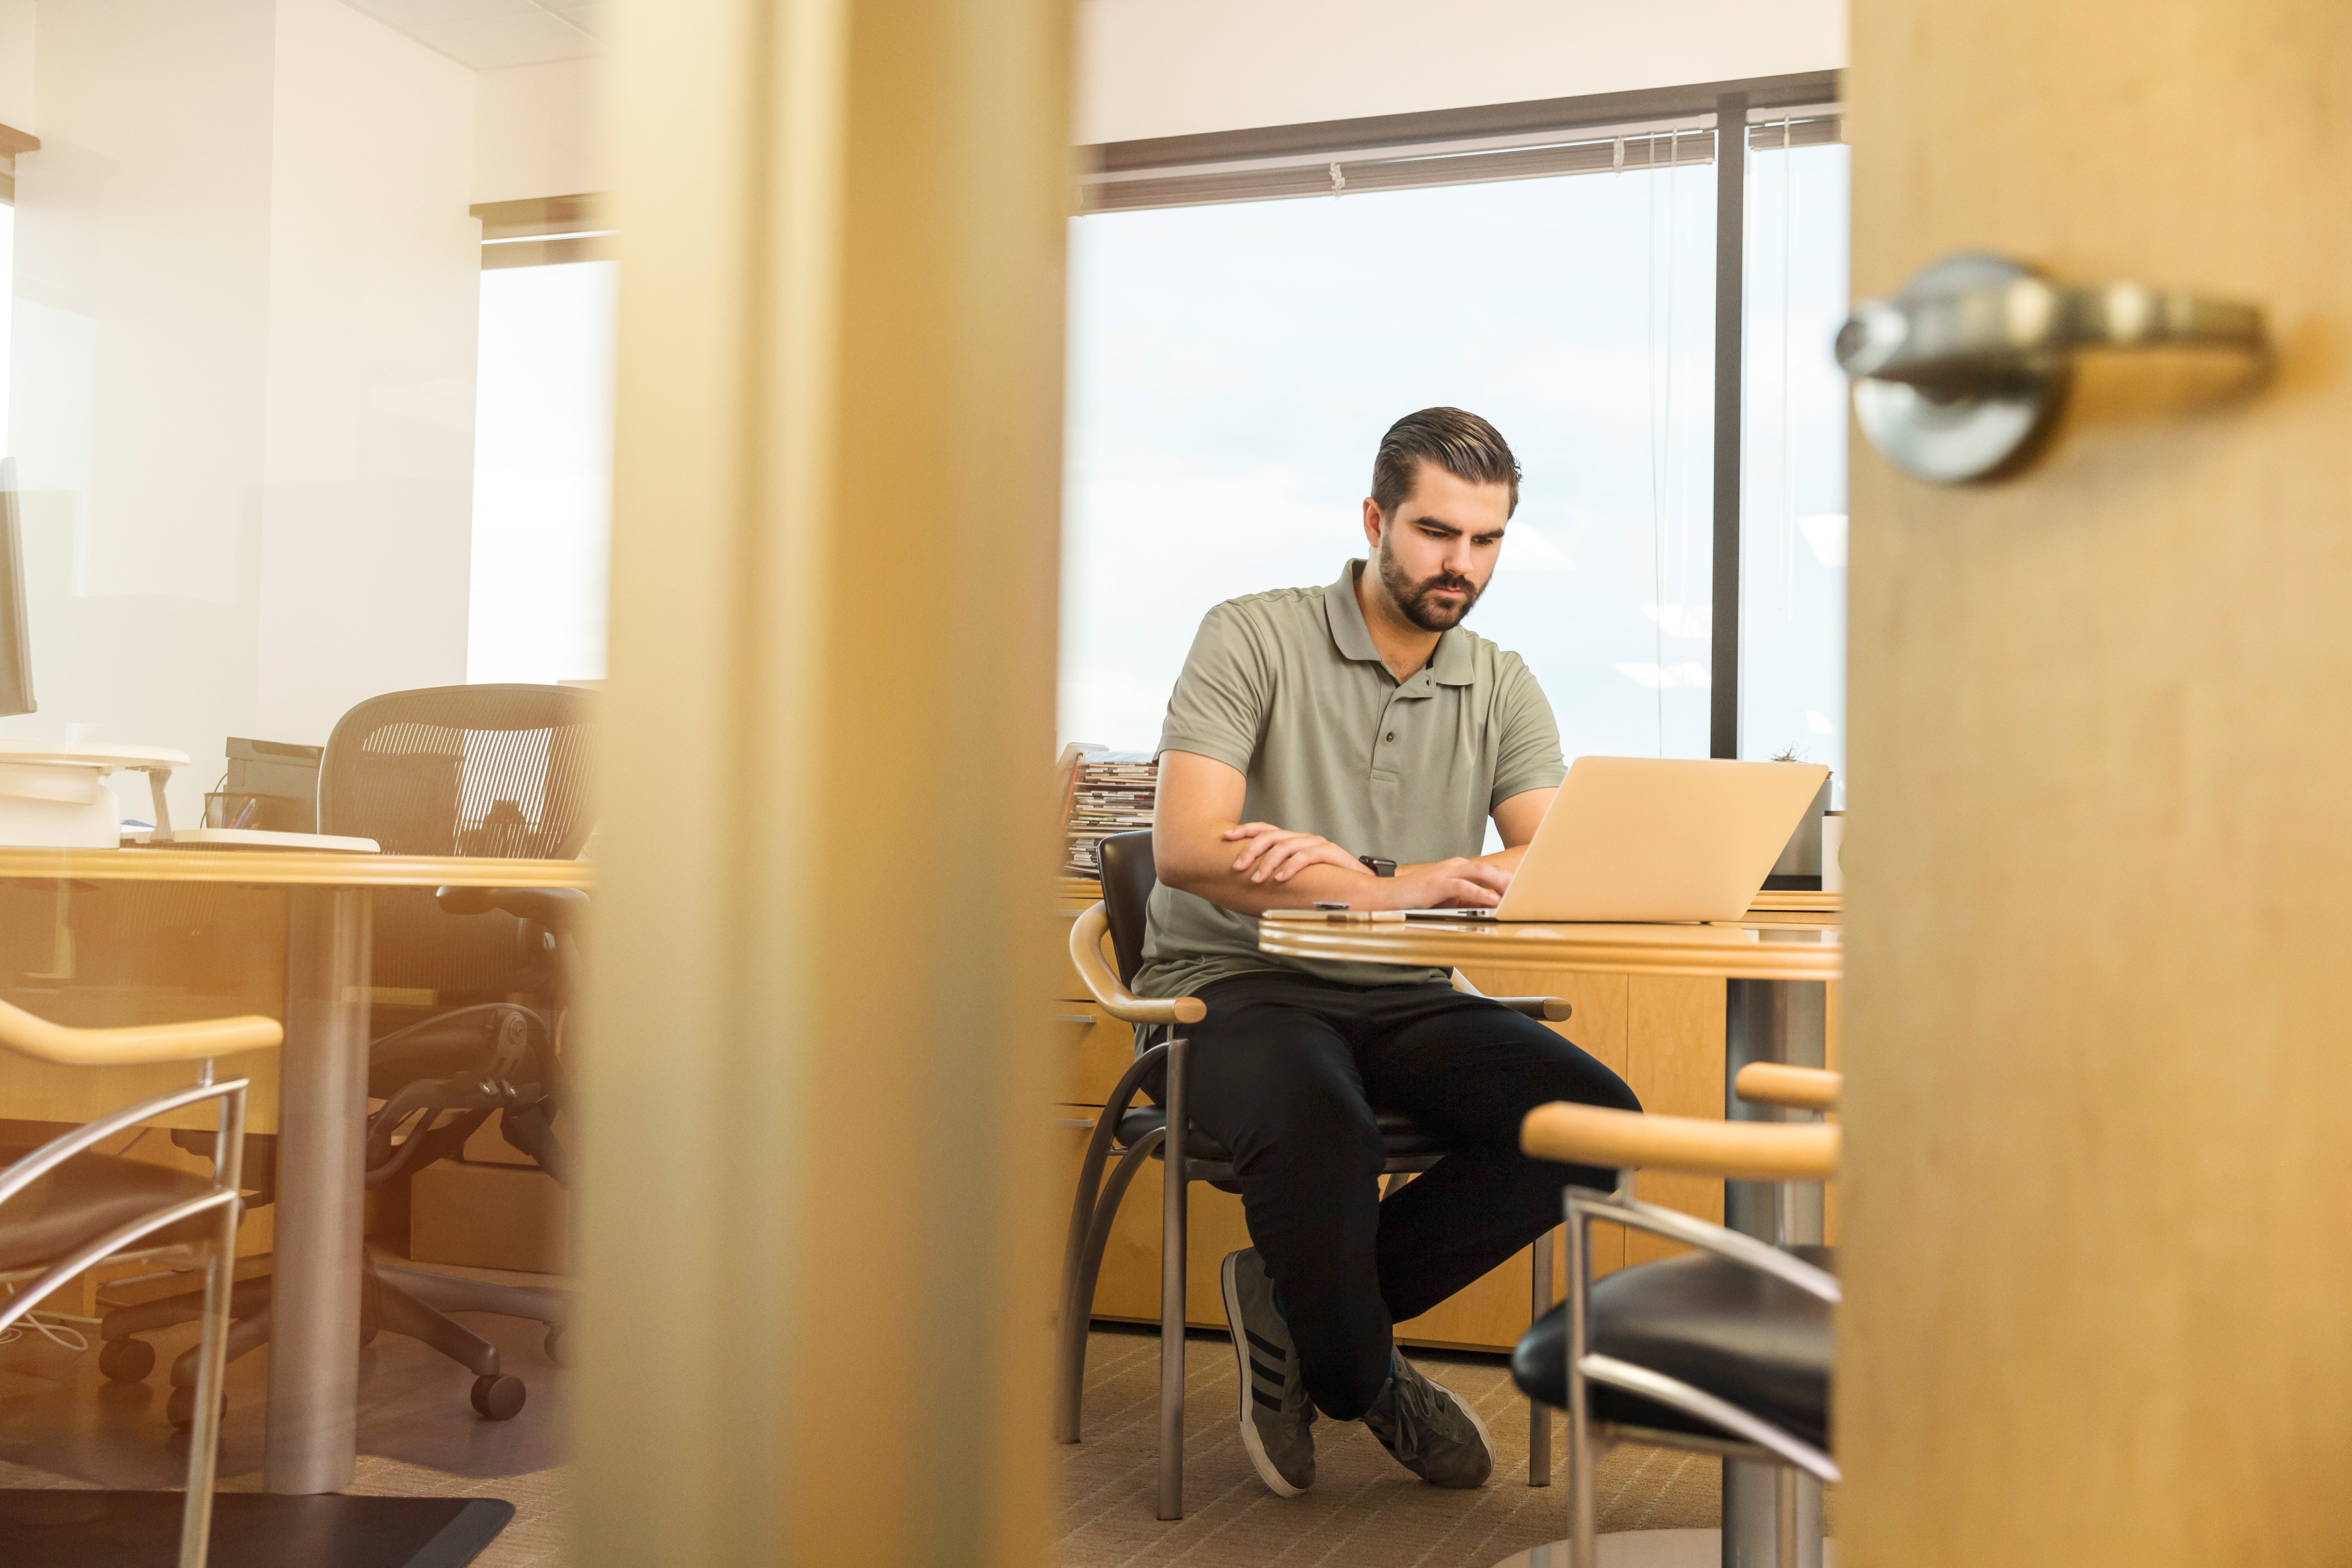
room, furniture, sitting, desk, interior design, office, table, job, building, white collar worker